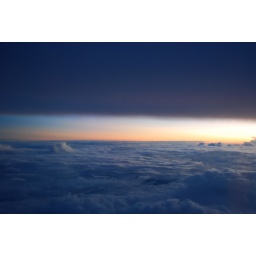
Soft pink in the clouds